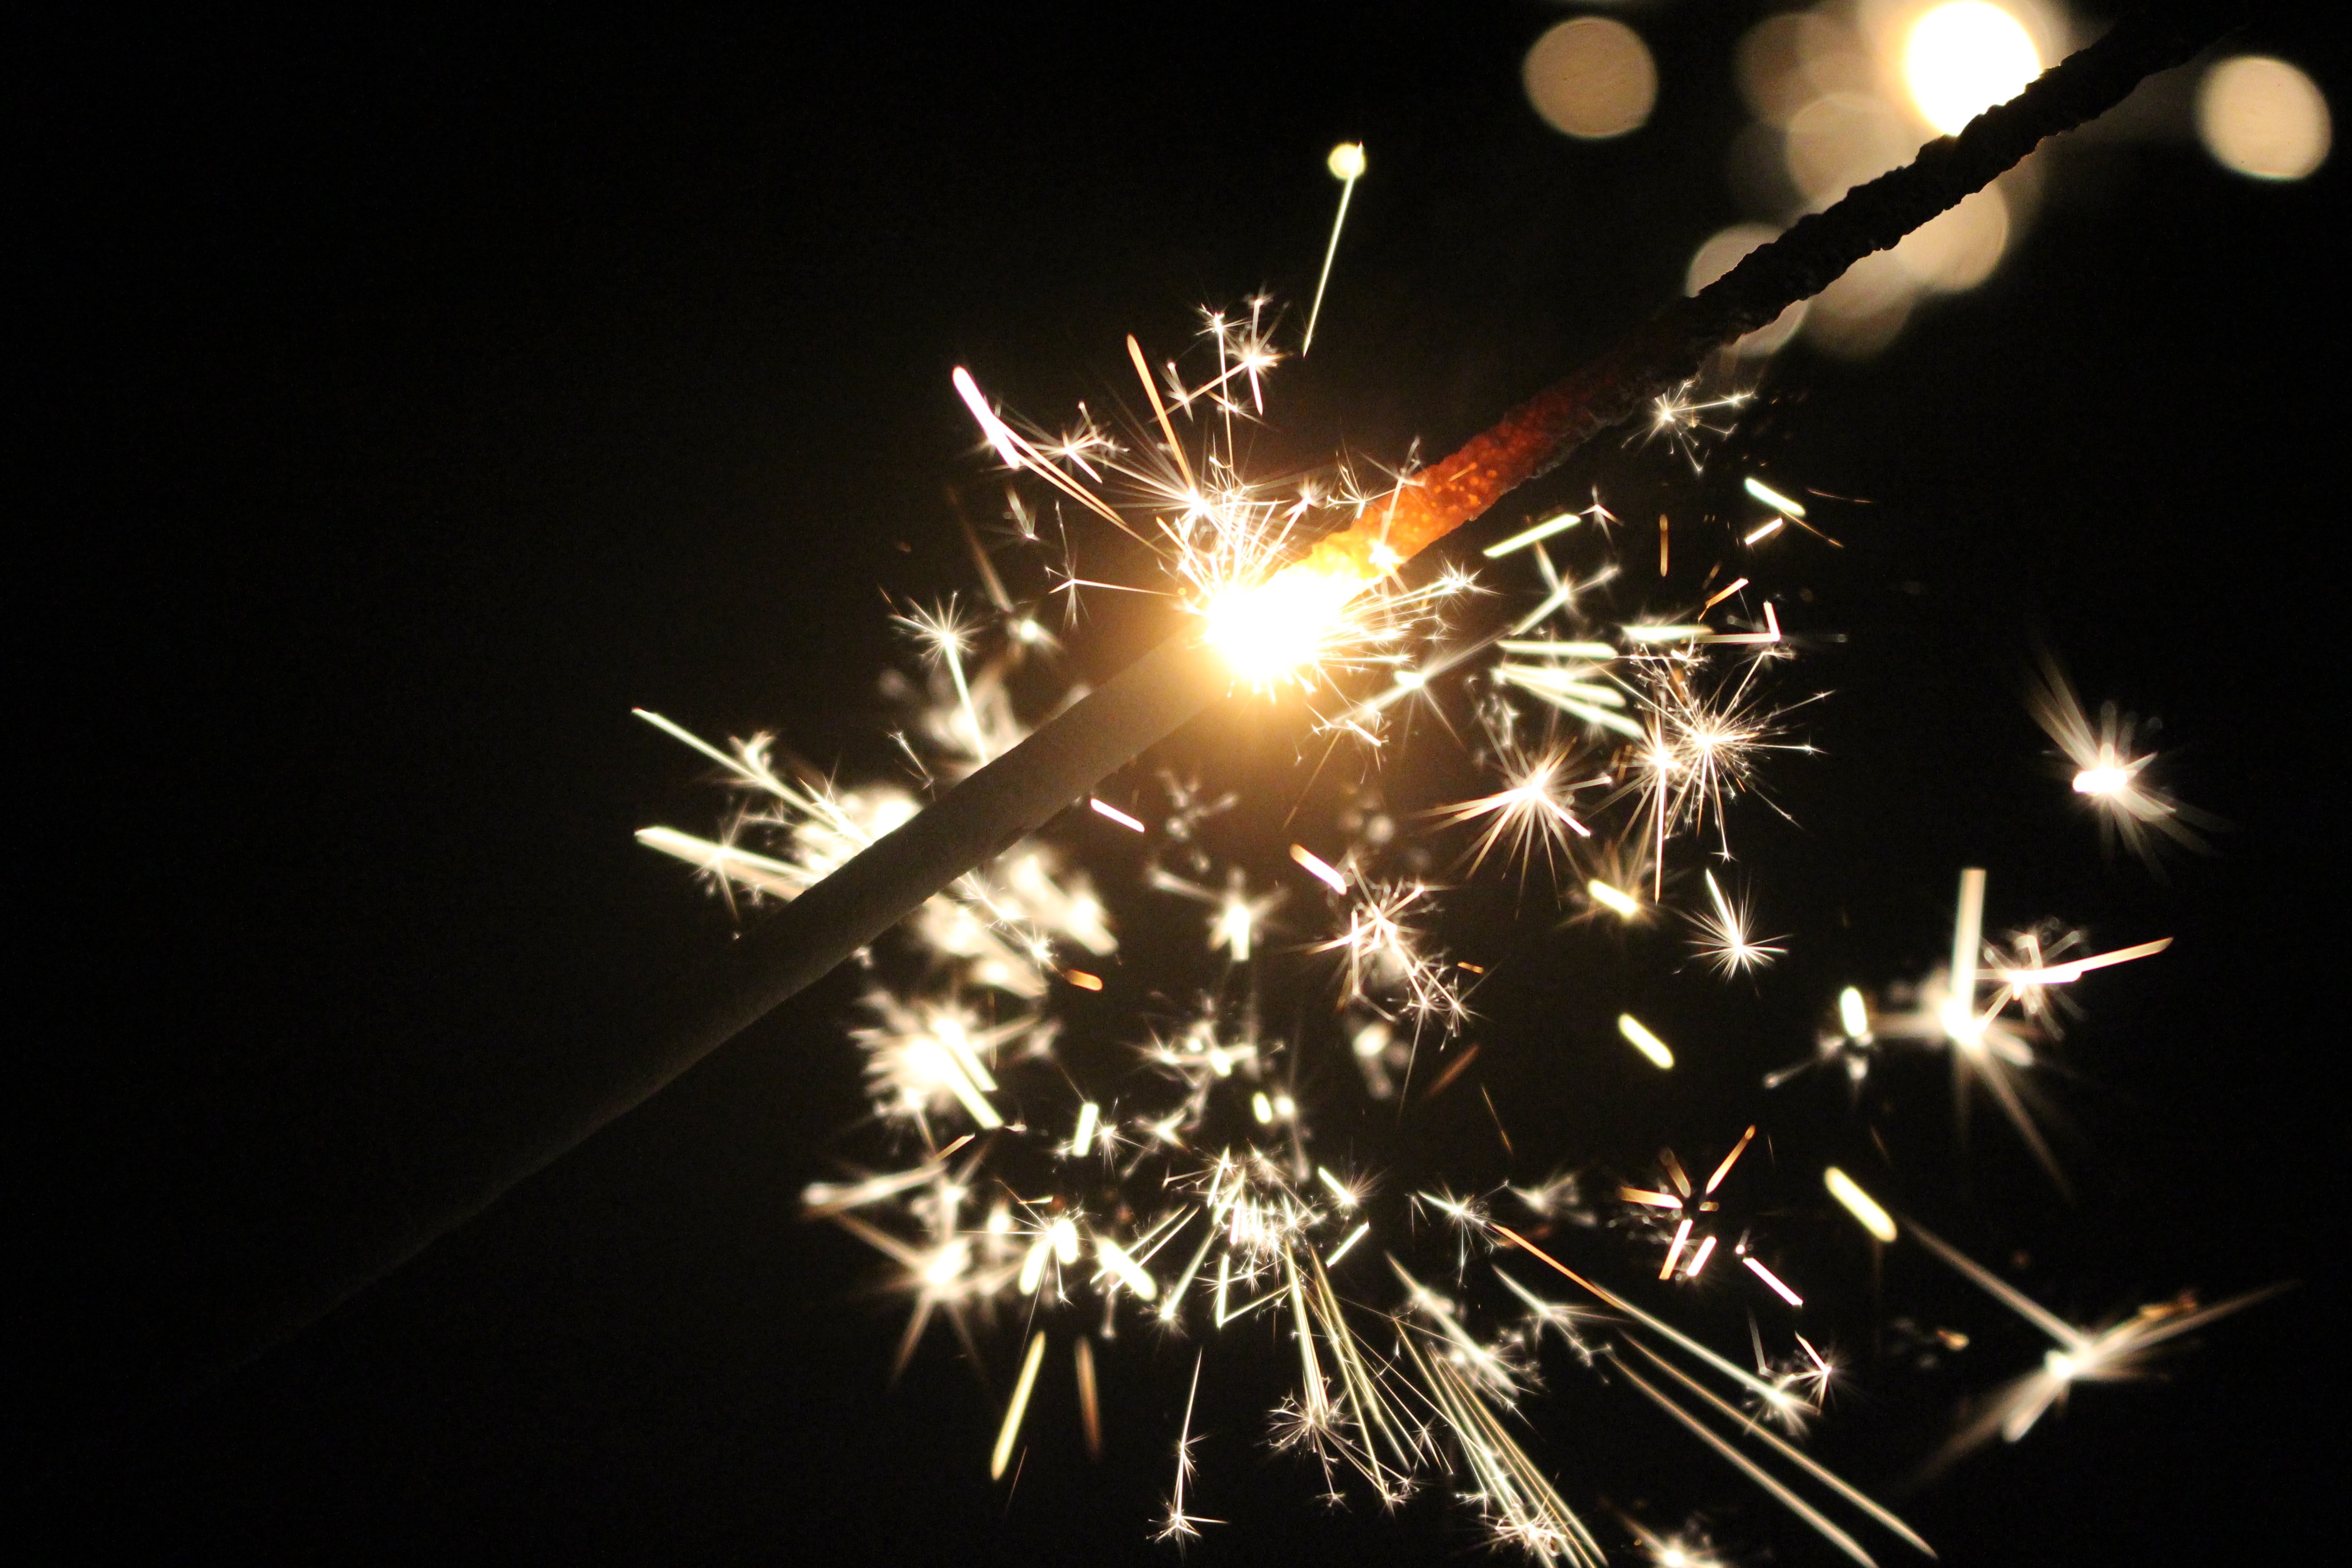
light, blur, night, flower, dark, sparkler, spark, celebration, macro, flame, explosion, celebrate, close up, flash, lights, fireworks, bright, party, luminescence